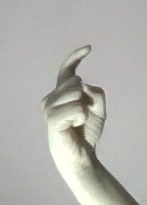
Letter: ra